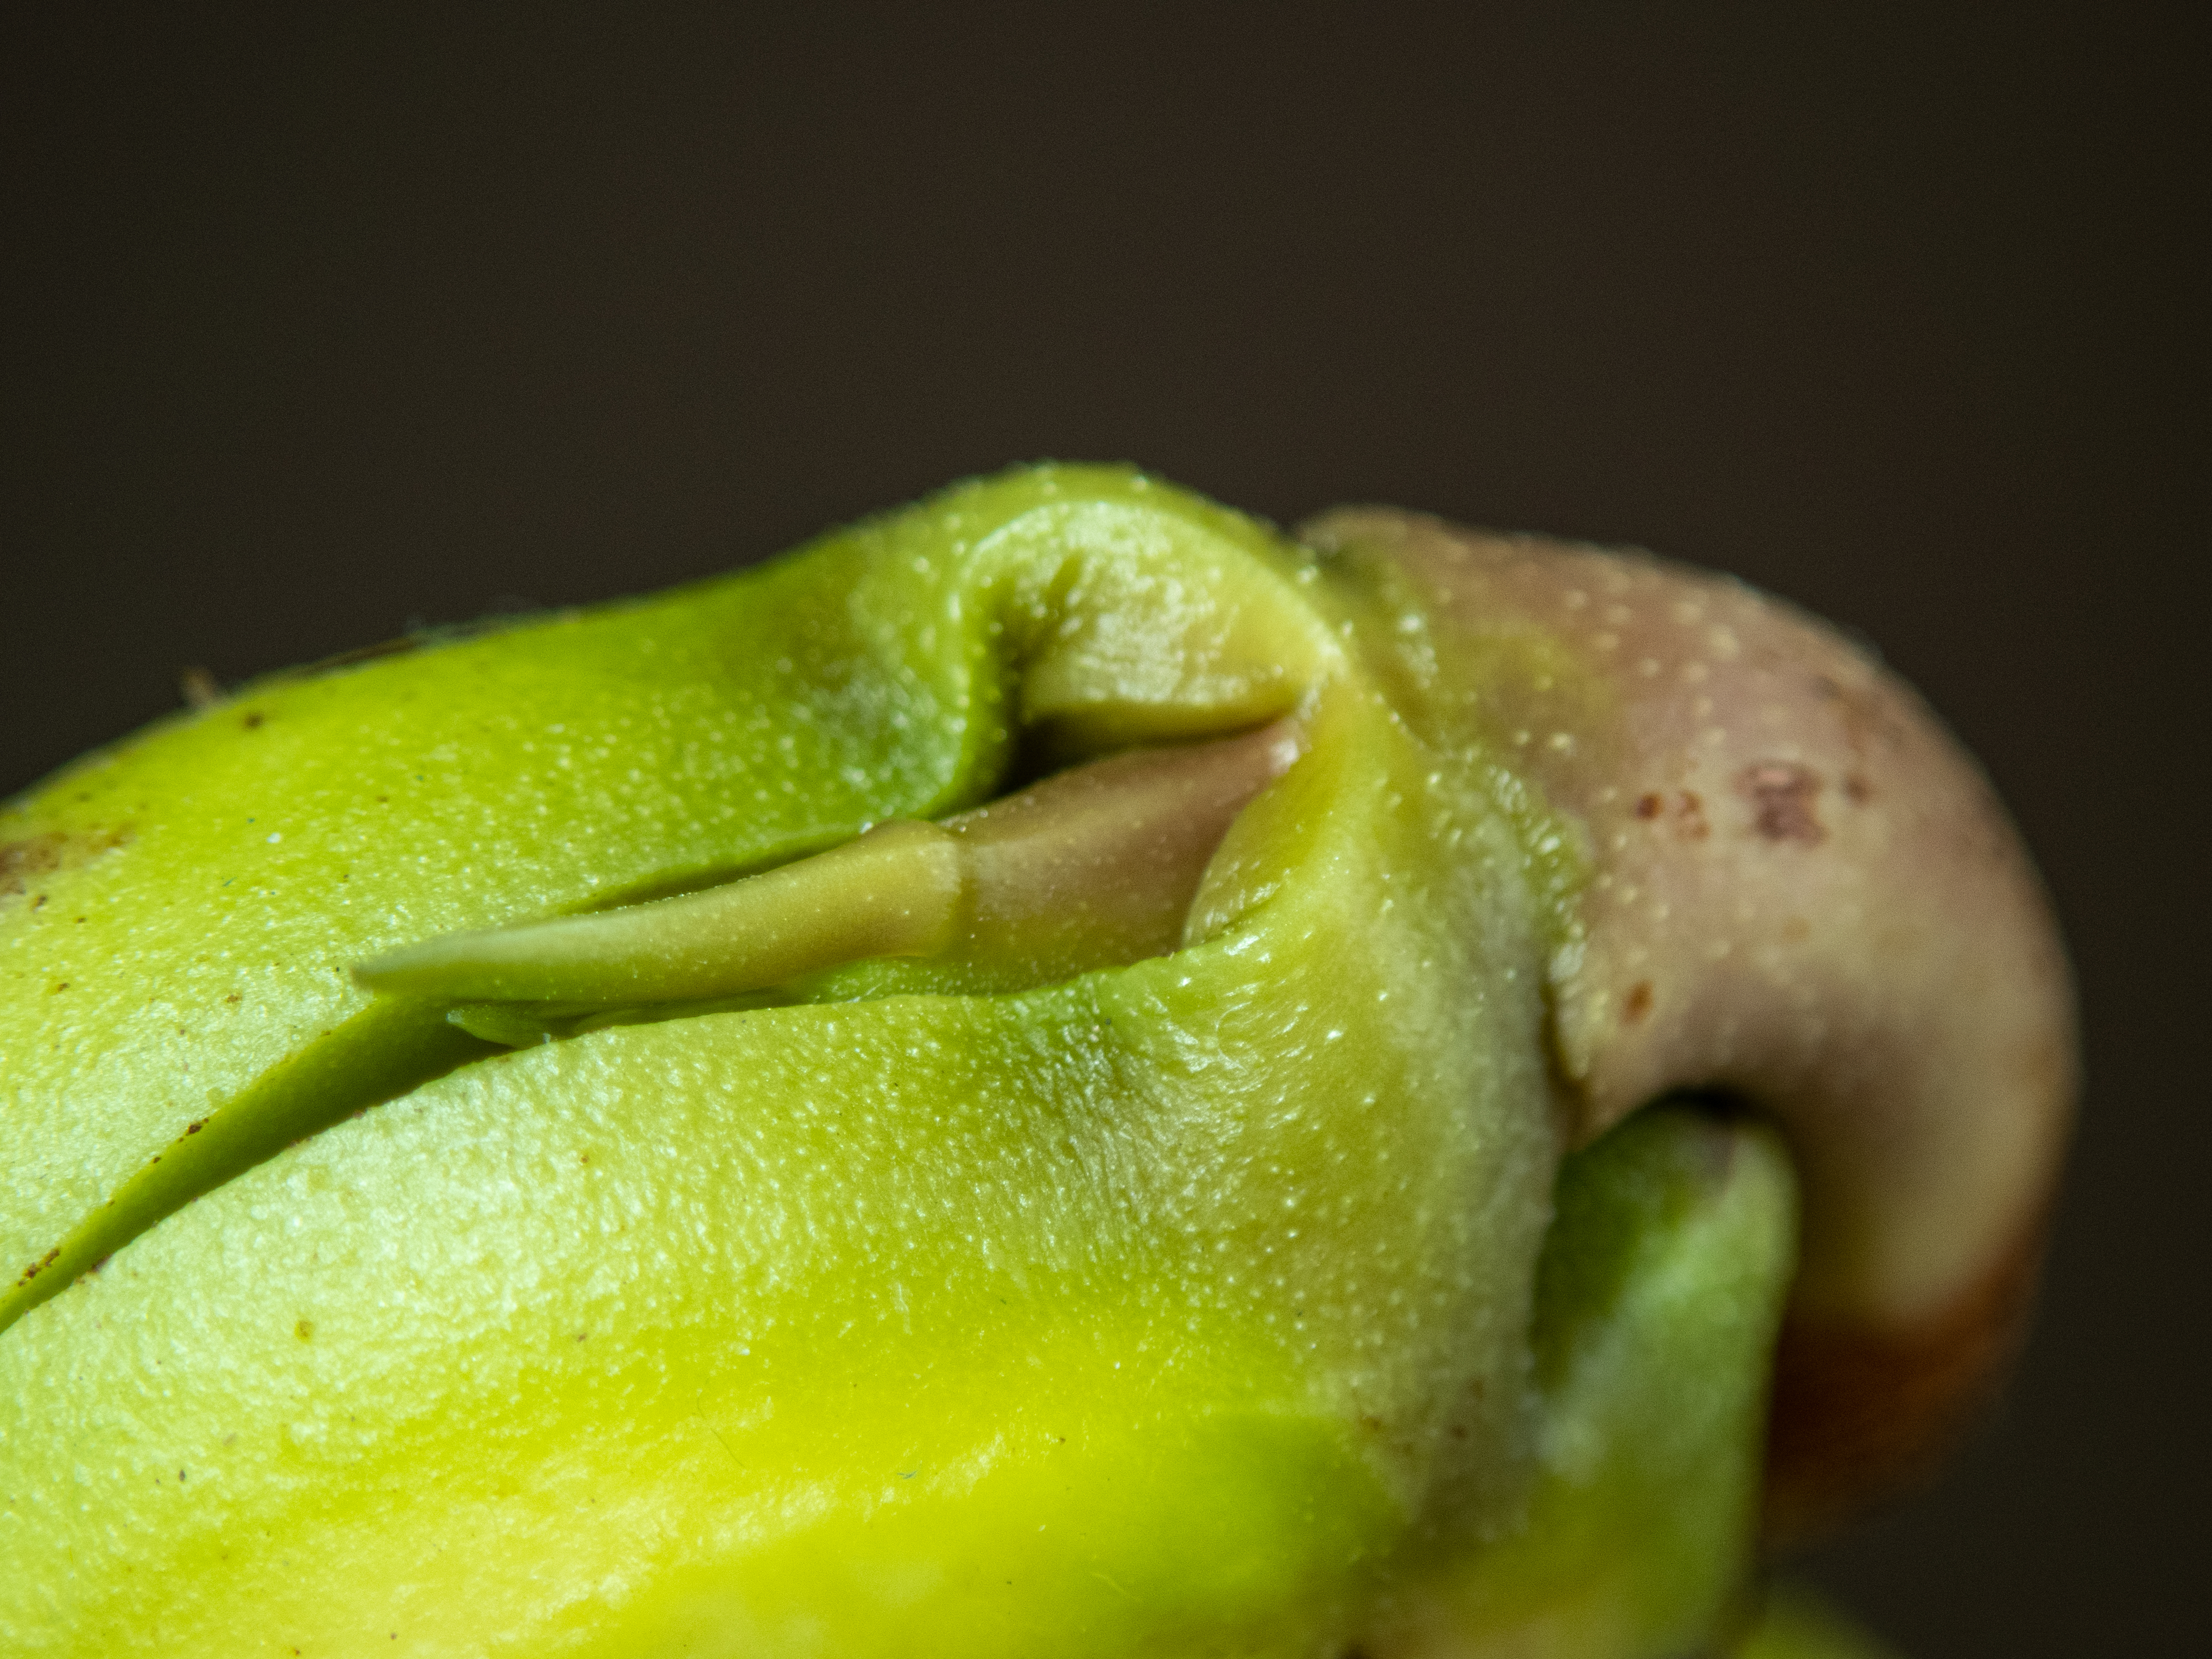
mango, tree, seed, green, growing, plant, fruit, peel, food